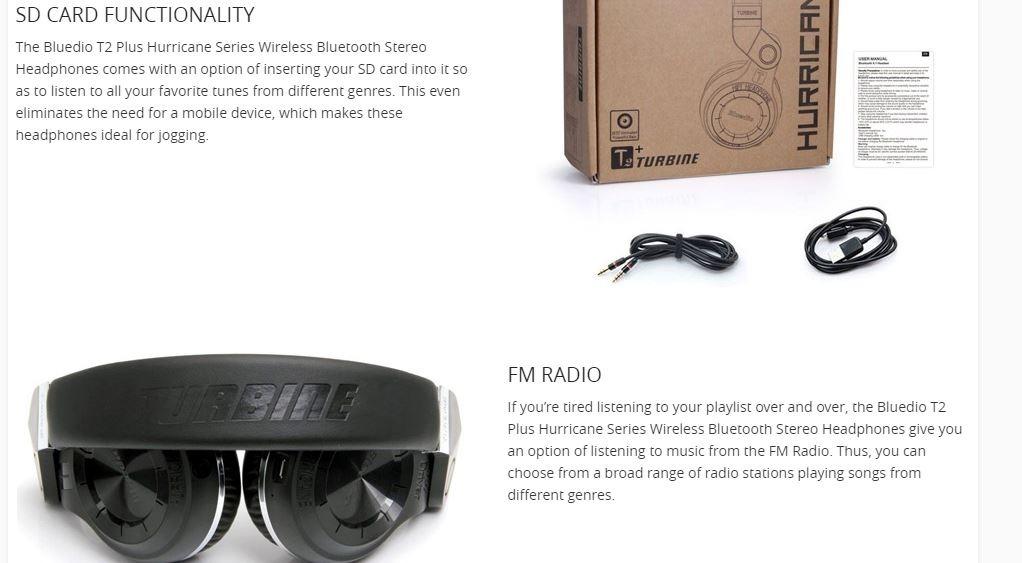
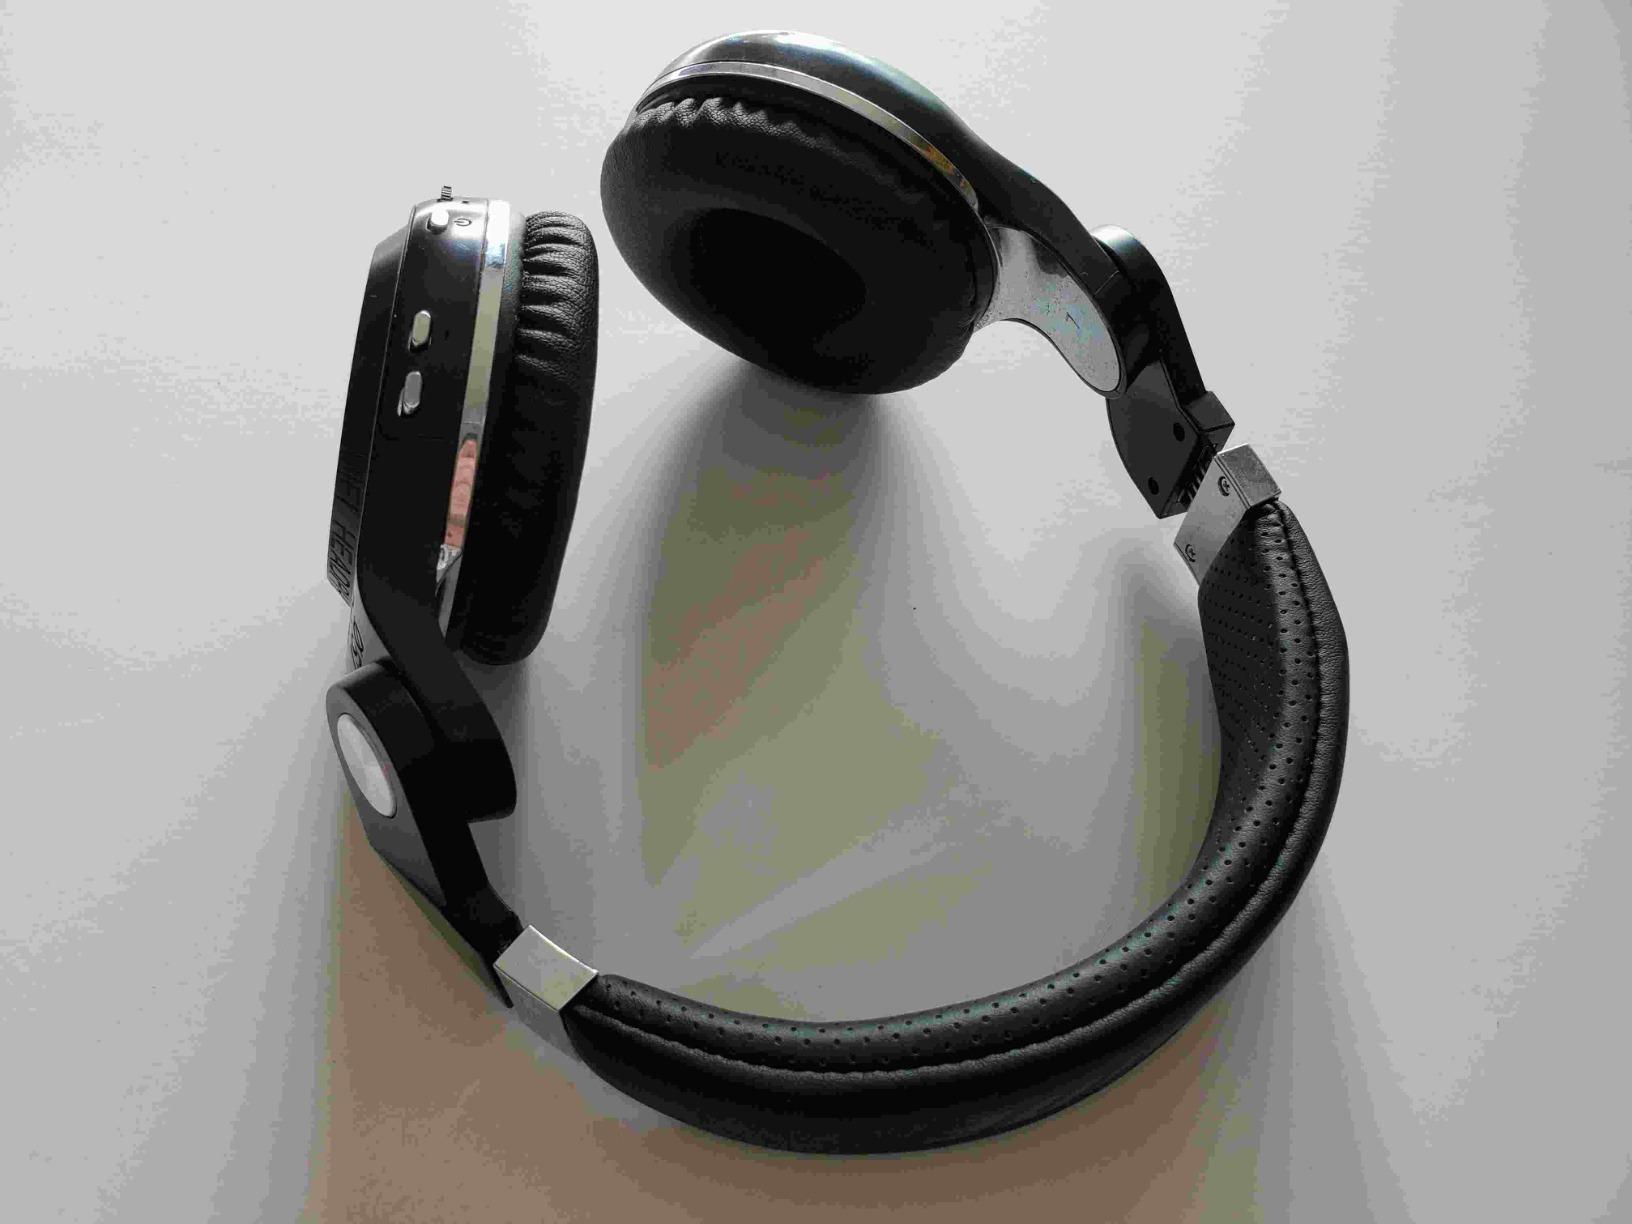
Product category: headphones
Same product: yes